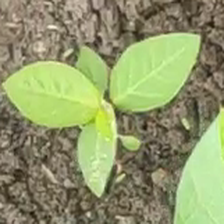
Weed species: Moti_dudhi(Euphorbia_geneculata_L)